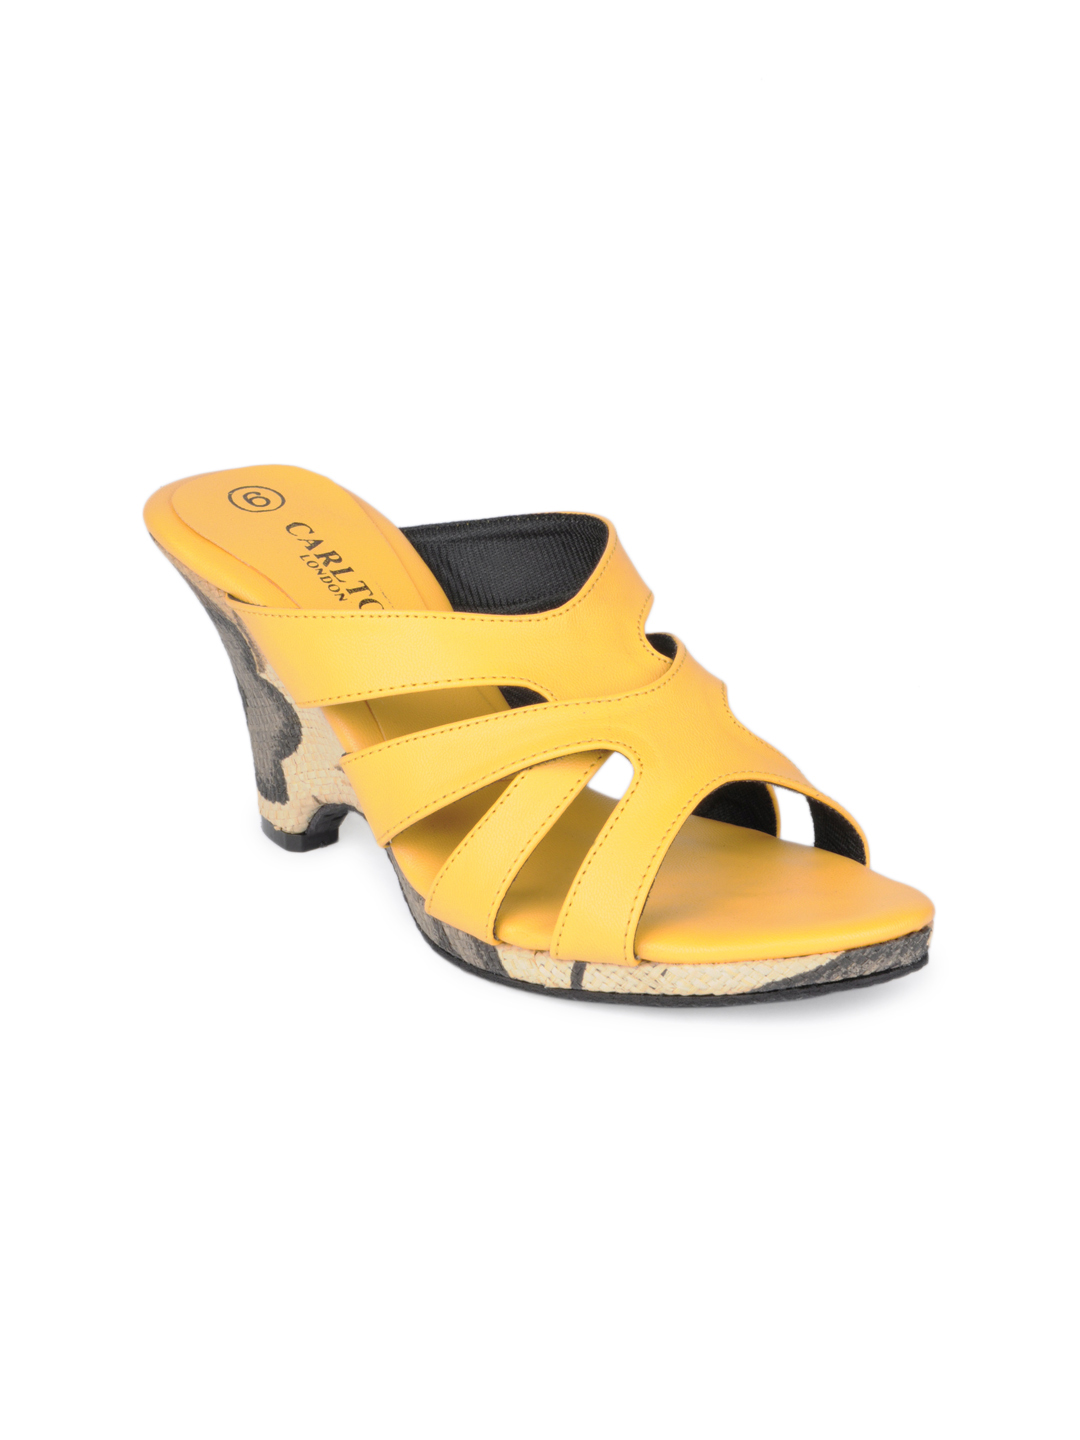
Carlton London Women Yellow Heels
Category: Footwear / Shoes / Heels
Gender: Women
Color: Yellow
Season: Winter 2012
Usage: Casual